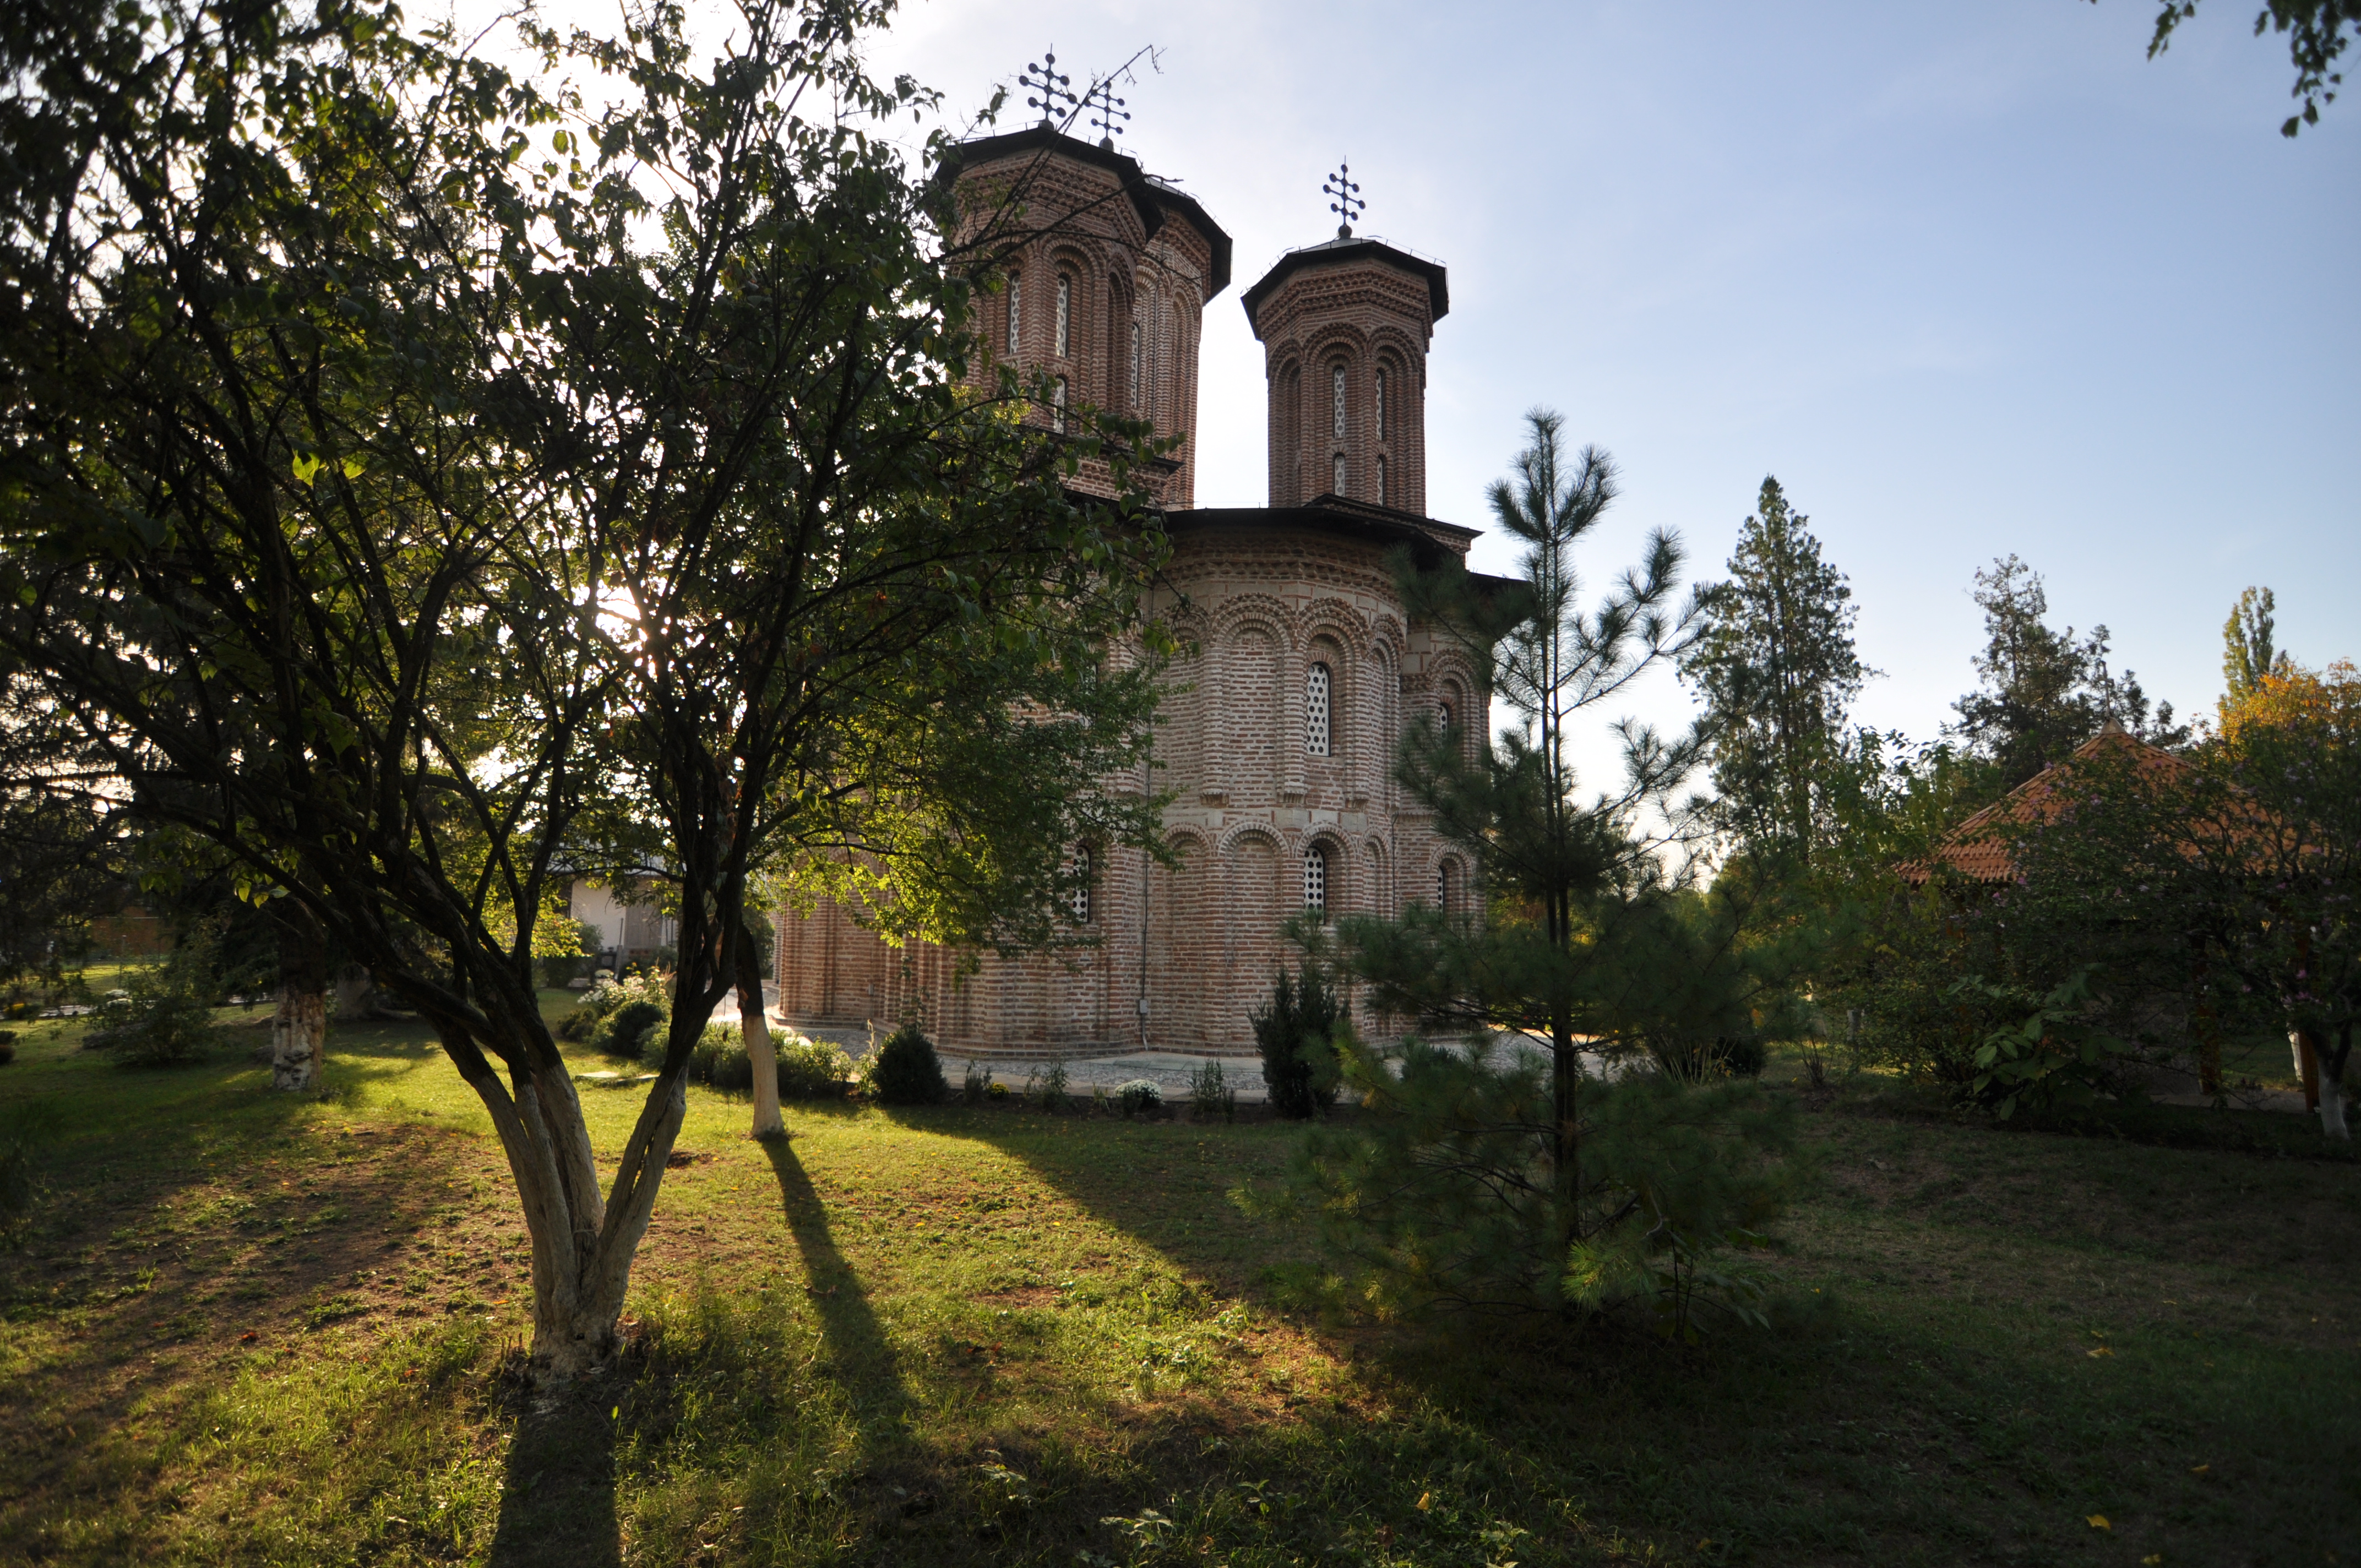
tree, architecture, photography, building, chateau, monument, photo, religion, church, chapel, christian, place of worship, photos, religious, art, de, monastery, churches, fotografie, history, christianity, romana, orthodox, eastern, estate, romania, bor, biserica, arhitectura, wallachia, muntenia, tara, romaneasca, orthodoxy, romanian, ortodoxa, patrimoniu, ortodox, istorie, manastirea, manastire, ortodoxia, ortodoxie, ecclesiastical, bisericeasc, cladire, edificiu, basarab, neagoe, snagov, lmiifiiaa15312, rural area, cre tinism, cre tin